Pablo Escobar

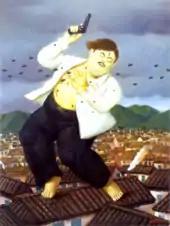
Fernando Botero's portrayal of Escobar's death

Two major feature films on Escobar, "Escobar" (2009) and "Killing Pablo" (2011), were announced in 2007. Details about them, and additional films about Escobar, are listed below.